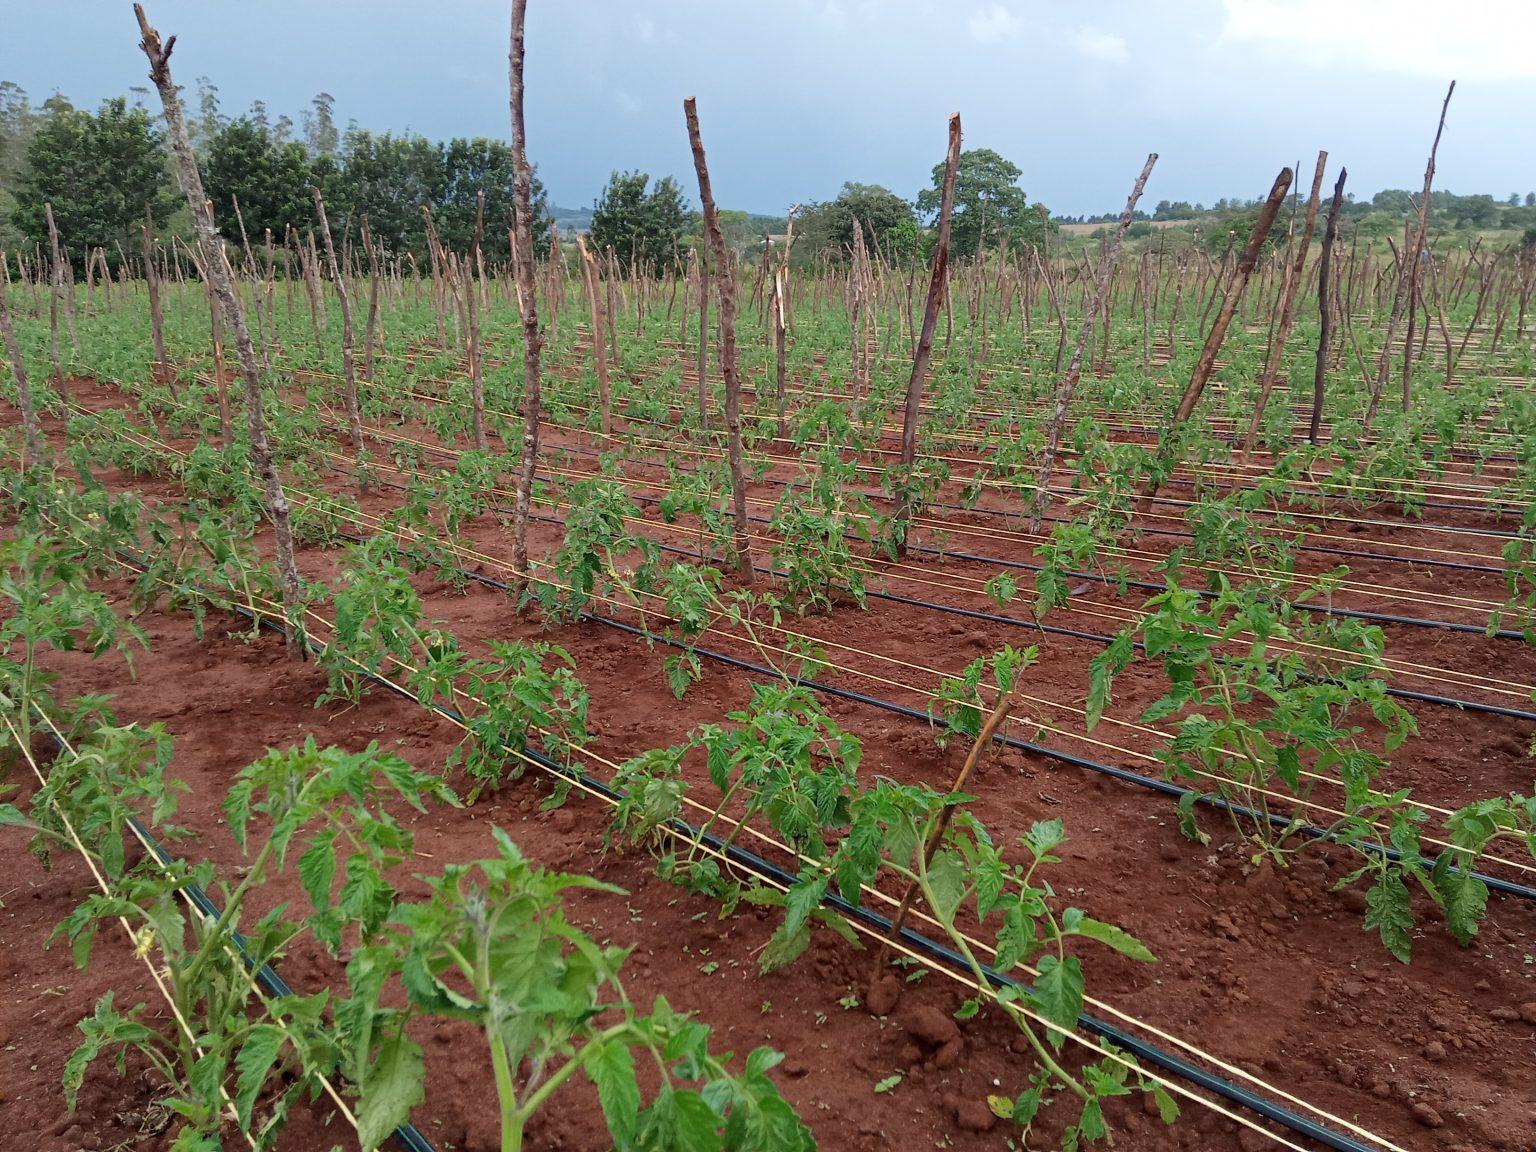
Mkulima anatumia mfumo wa umwagiliaji wa matone shambani mwake, anafuatilia ukuaji wa zao la nyanya. Kilimo hiki cha biashara kina matumaini ya mavuno mengi, kwa ajili ya soko.